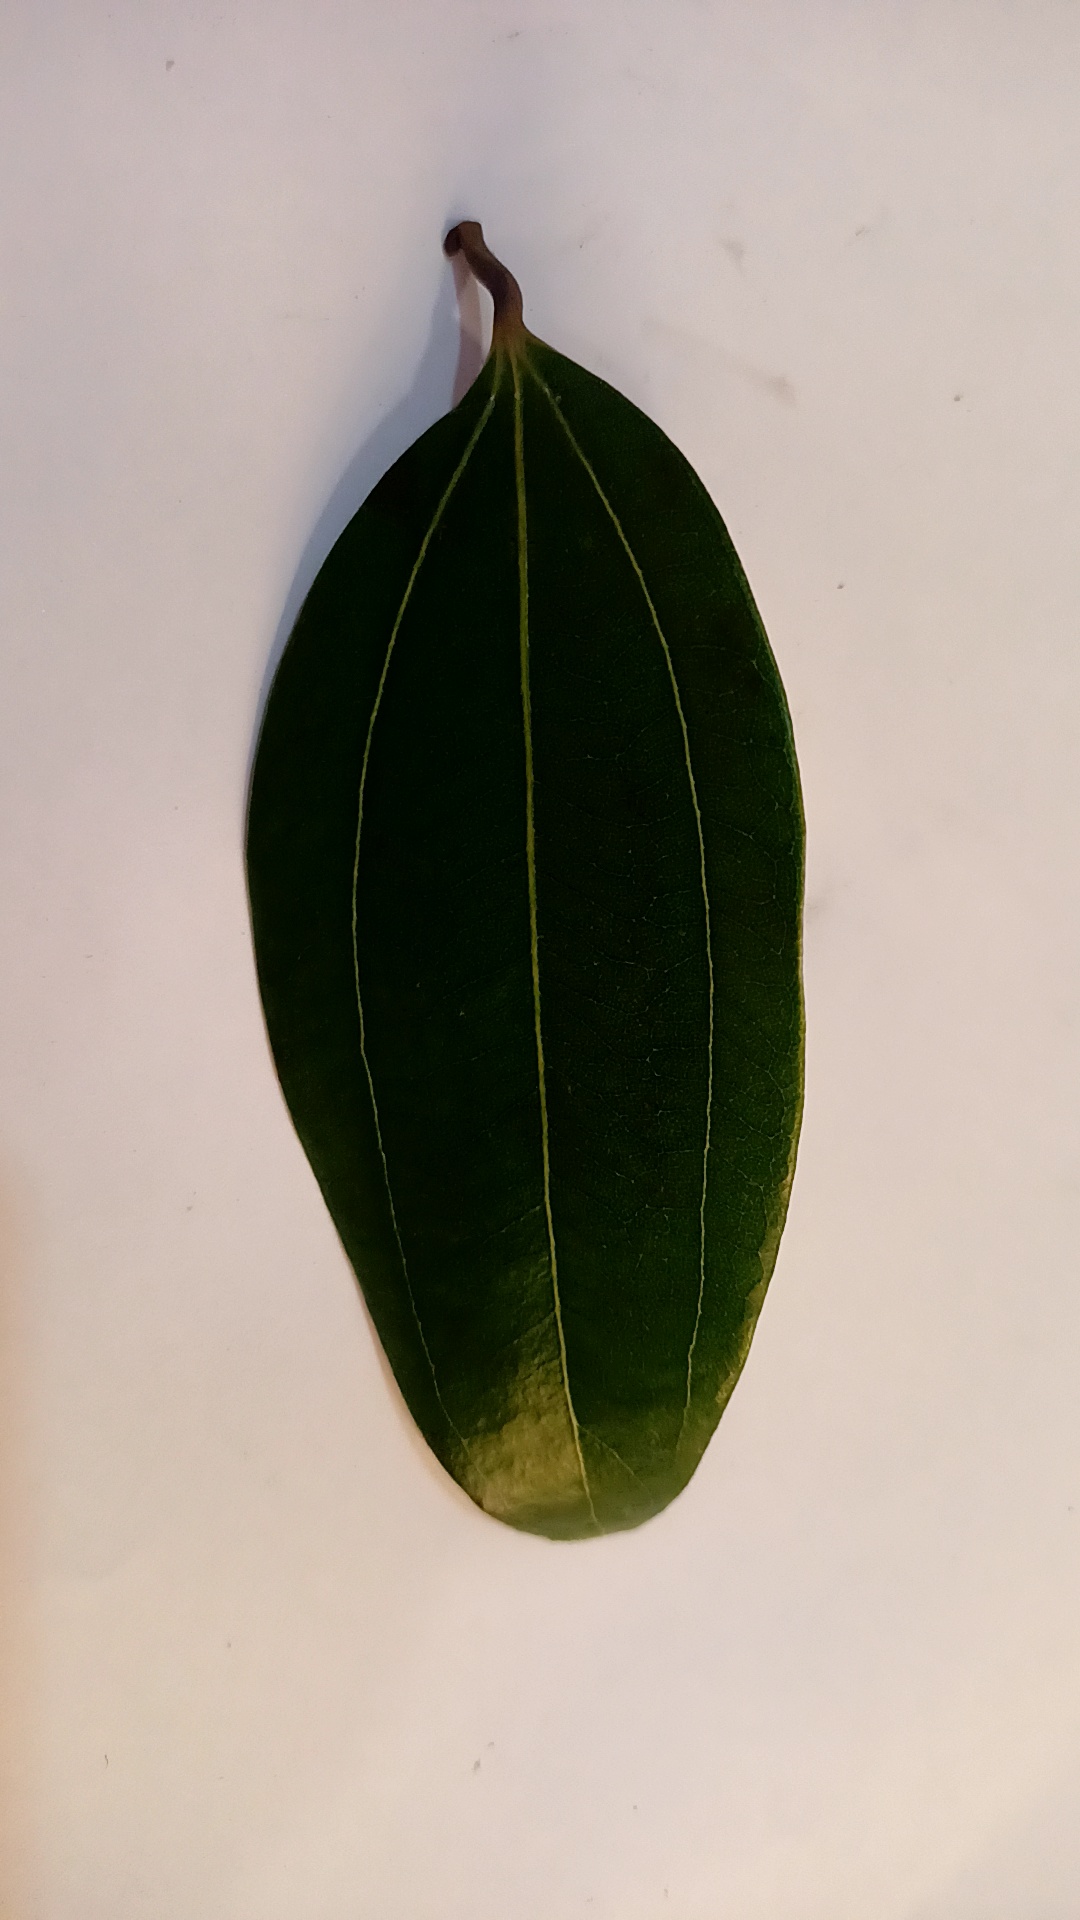
Label: Healthy